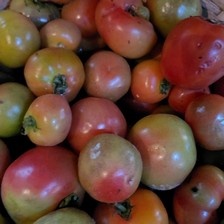
Label: tomato